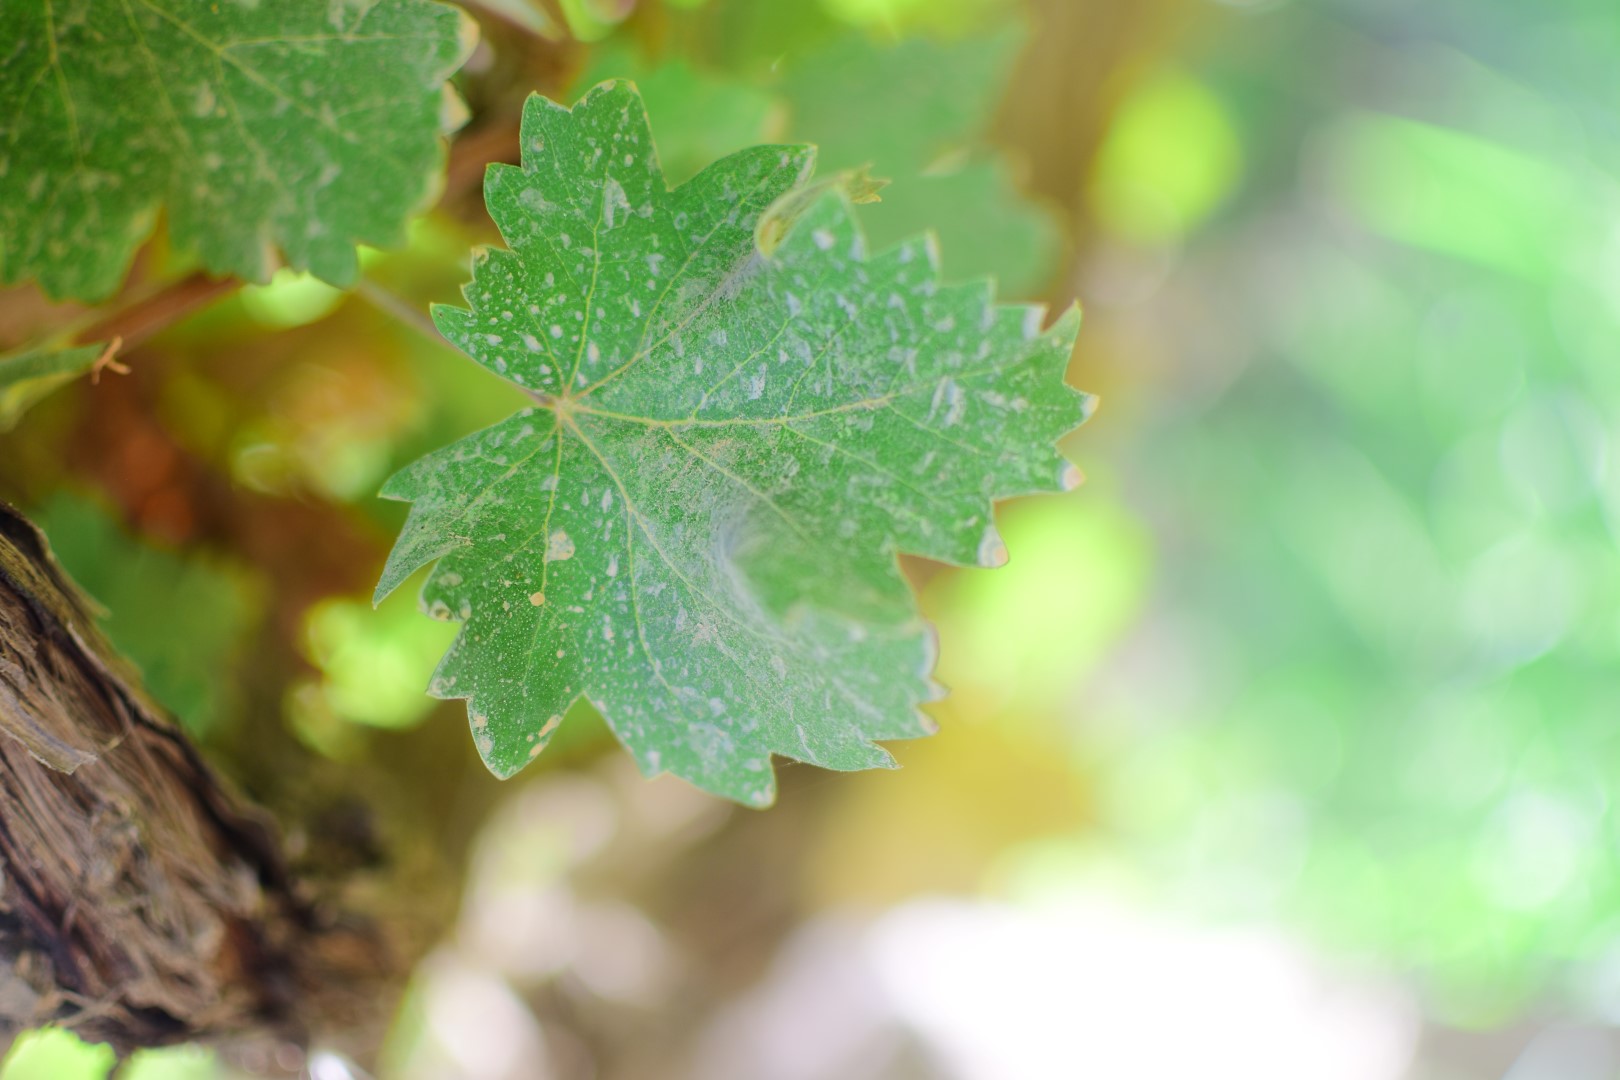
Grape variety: Shdah